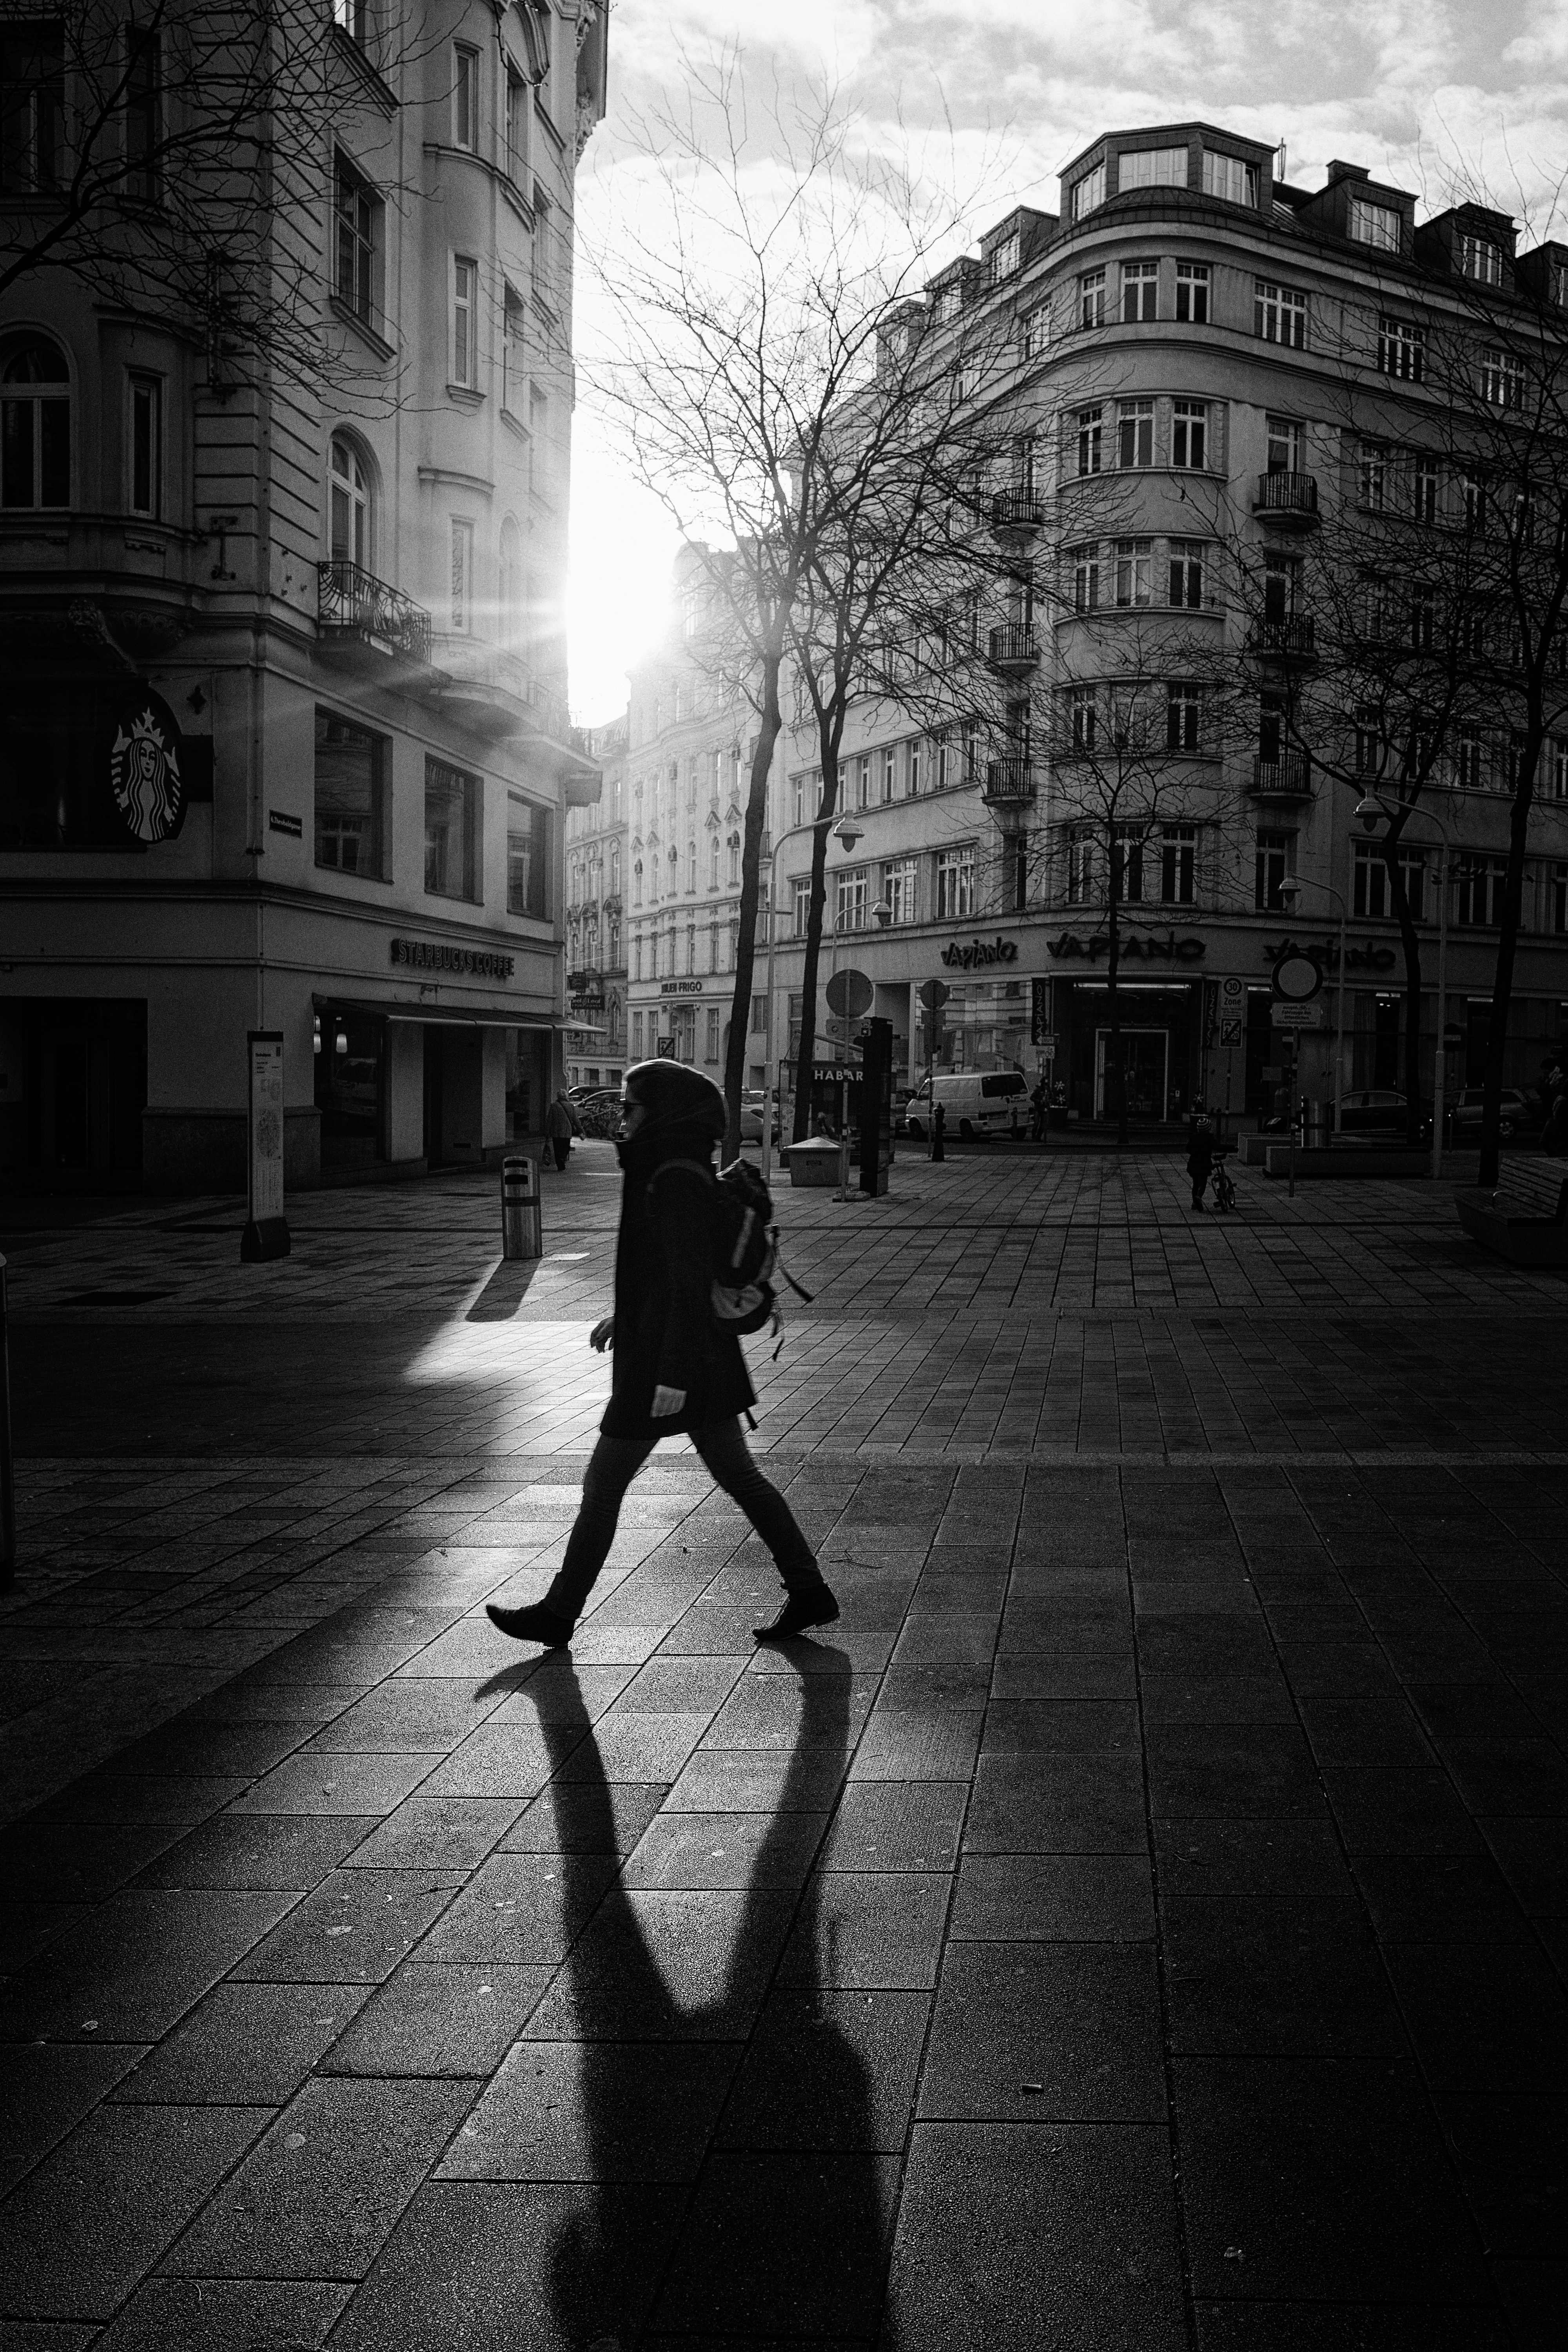
light, black and white, people, road, white, street, camera, photography, shadow, darkness, black, monochrome, austria, streetphotography, bw, blackandwhite, candid, moments, infrastructure, vienna, photograph, snapshot, 28mm, image, shape, menschen, monochrom, leicaq, andreas, sep, schalk, schalkandreas, monochrome photography, film noir